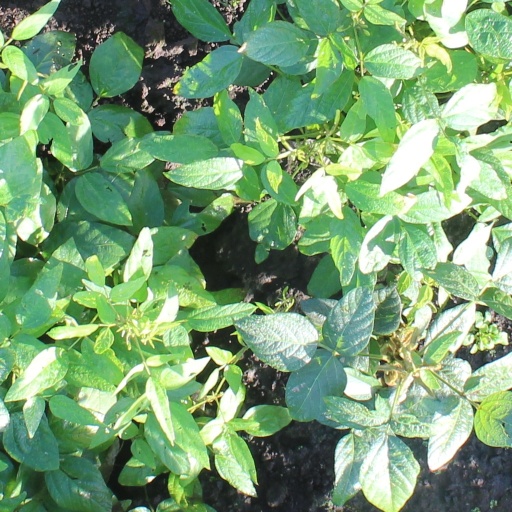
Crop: soybean